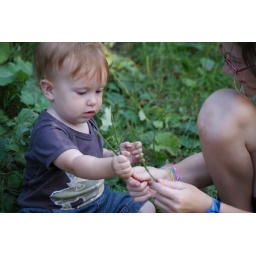
camping at loft mountain in the blue ridge